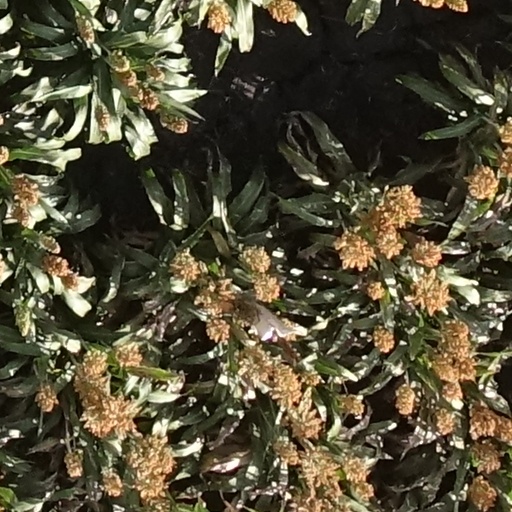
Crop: sorghum